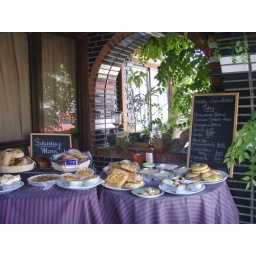
fresh homemade english baking for sale at moon over the water saturday market